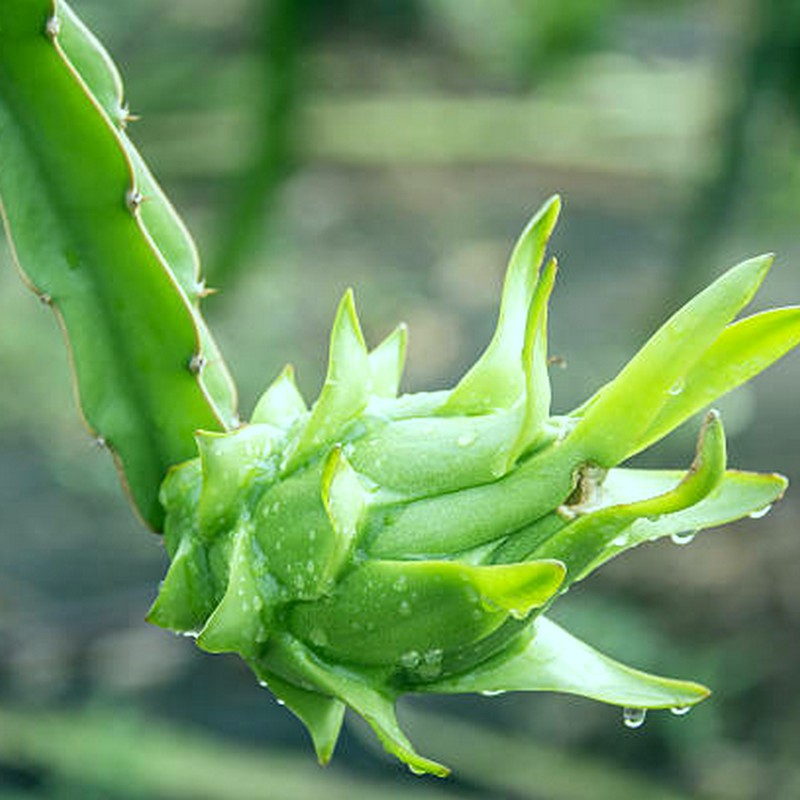
Label: Immature Dragon Fruit